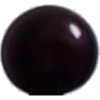
Label: Cherry Wax Black 1